First Presbyterian Church (Brooklyn)

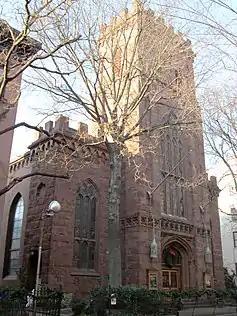
The church in 2013

The First Presbyterian Church, located at 124 Henry Street between Pierrepont and Clark Streets in the Brooklyn Heights neighborhood of Brooklyn, New York City was built in 1846 and was designed by William B. Olmstead in the Gothic Revival style. The church's memorial doorway was added in 1921 and was designed by James Gamble Rogers. Architecturally, the church's dominant feature is its crenellated tower with pointed arch windows. Many of the stained glass windows in the church are by the Louis Comfort Tiffany Studios.